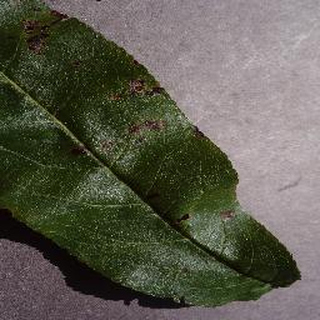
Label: peach_bacterial_spot